Sea Wolf (missile)

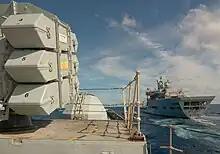
Original GWS-25 sextuple launcher on the Type 22 frigate .

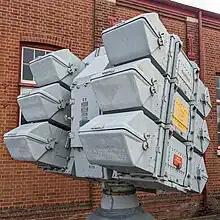
Sea Wolf GWS-25 missile launcher at Explosion Museum of Naval Firepower

The standard mode is fully automated and uses radar tracking. Target detection is carried out using the ship's surveillance radars. In the Type 22- and Sea Wolf-equipped "Leander" class, this was the radar Type 967–968 combination; the D-band Type 967 providing long-range surveillance and the E-band Type 968 providing short-range target indication. On the Type 23 frigates, these functions have been taken over by the Type 996 3D surveillance radar. Target data is processed by the ship's computers and when the system is live, targets are automatically assigned and engaged automatically (although this can be over-ridden by the Missile Director (MD) in the Operations Room).